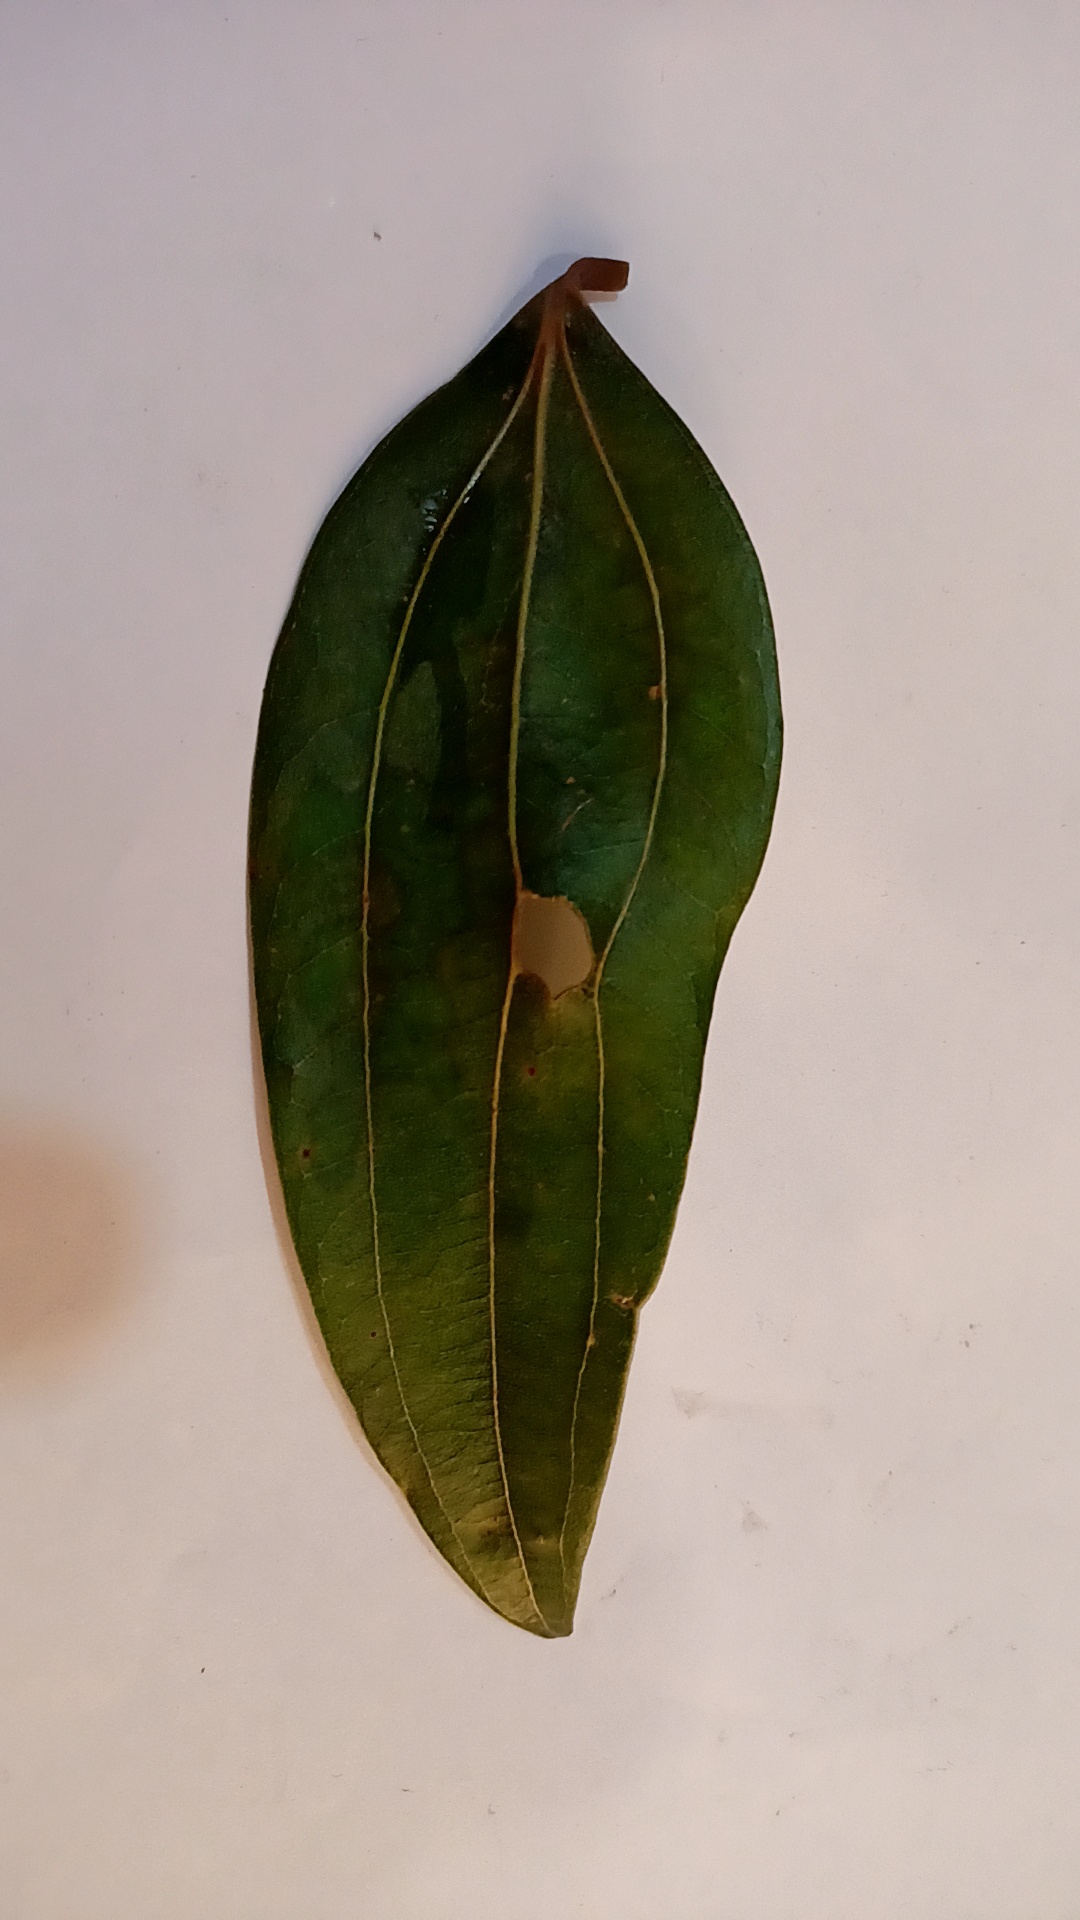
Label: Disease